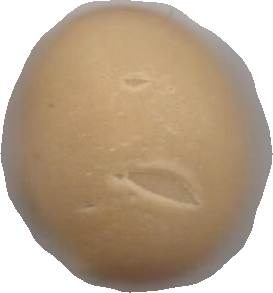
Variety: Dega